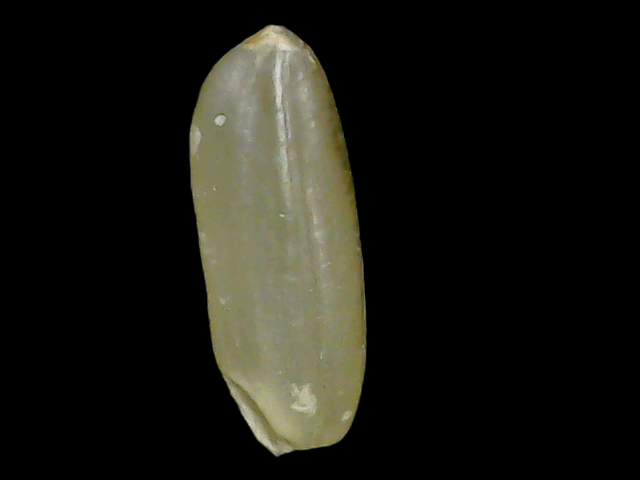
Rice variety: Binadhan11